Elmira, Ontario

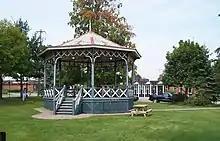
Gore Park Bandstand

In 1908, the first cinema opened in Elmira. The Theatorium initially ran silent movies with music provided by a pianist. The Bandstand was built in 1912 by A.M. Bowman from a design prepared by members of the Elmira Musical Society. Located in Gore Park, it is a reminder of the centre of entertainment in a small town in the early 20th century. A brick post office opened in 1914 and its tower contained the town clock.